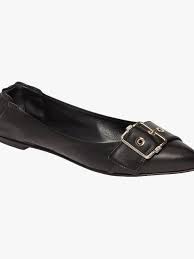
Label: Ballet Flat